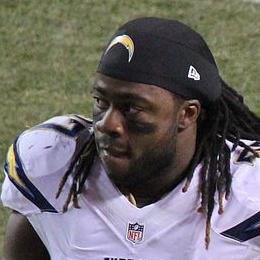
Age: 22